Bovid hybrid

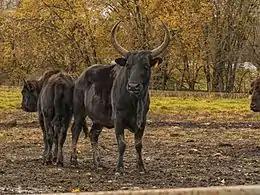
American "beefalo" mother and her 6 month old 1/4 cow, 3/4 American bison calf

American bison bulls (American "buffalo") have been crossed with domestic cattle to produce beefalo or cattalo. These are variable in type and colour, depending on the breed of cattle used e.g. Herefords and Charolais (beef cattle), Holsteins (dairy) or Brahmans (humped cattle). Generally, they are horned with heavy set forequarters, sloping backs, and lighter hindquarters. Beefalo have been back-crossed to bison and to domestic cattle; some of these resemble pied bison with smooth coats and a maned hump.